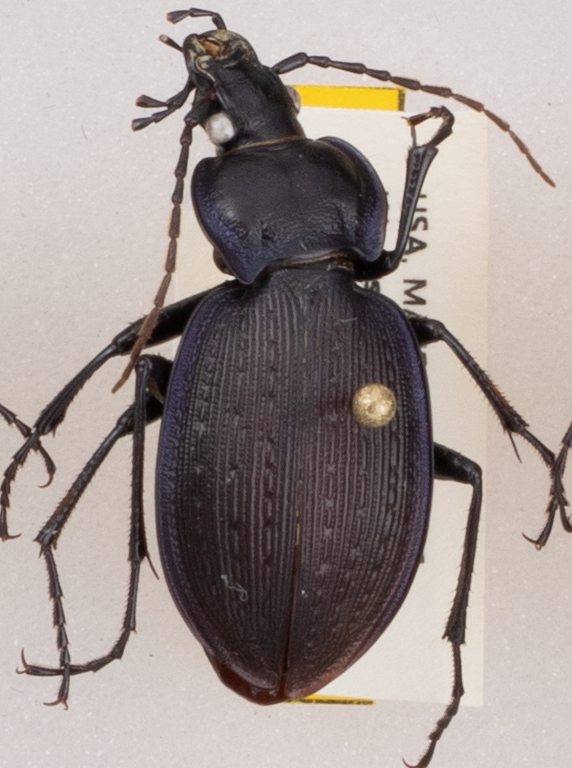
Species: Carabus goryi
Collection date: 2019-07-16
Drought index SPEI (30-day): -0.008
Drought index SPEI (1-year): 2.09
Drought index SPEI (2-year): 2.09